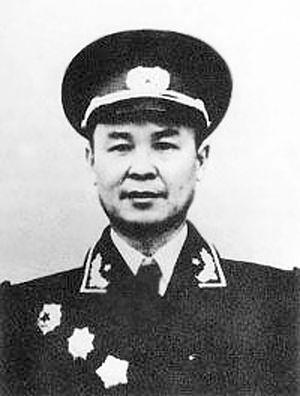
Wei Guoqing était un homme politique et un militaire chinois.
Le massacre de Guangxi était une série d'événements impliquant le lynchage et le massacre direct dans la province chinoise du Guangxi pendant la révolution culturelle.